Condor Flugdienst Flight 3782

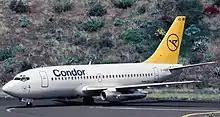
D-ABHD, the aircraft involved in the accident

Condor Flugdienst Flight 3782 was an international charter flight from Stuttgart-Echterdingen Airport, West Germany to Adnan Menderes Airport, Turkey that crashed near Seferihisar, Turkey on 2 January 1988. At the time, Condor was a 100% subsidiary of Lufthansa.